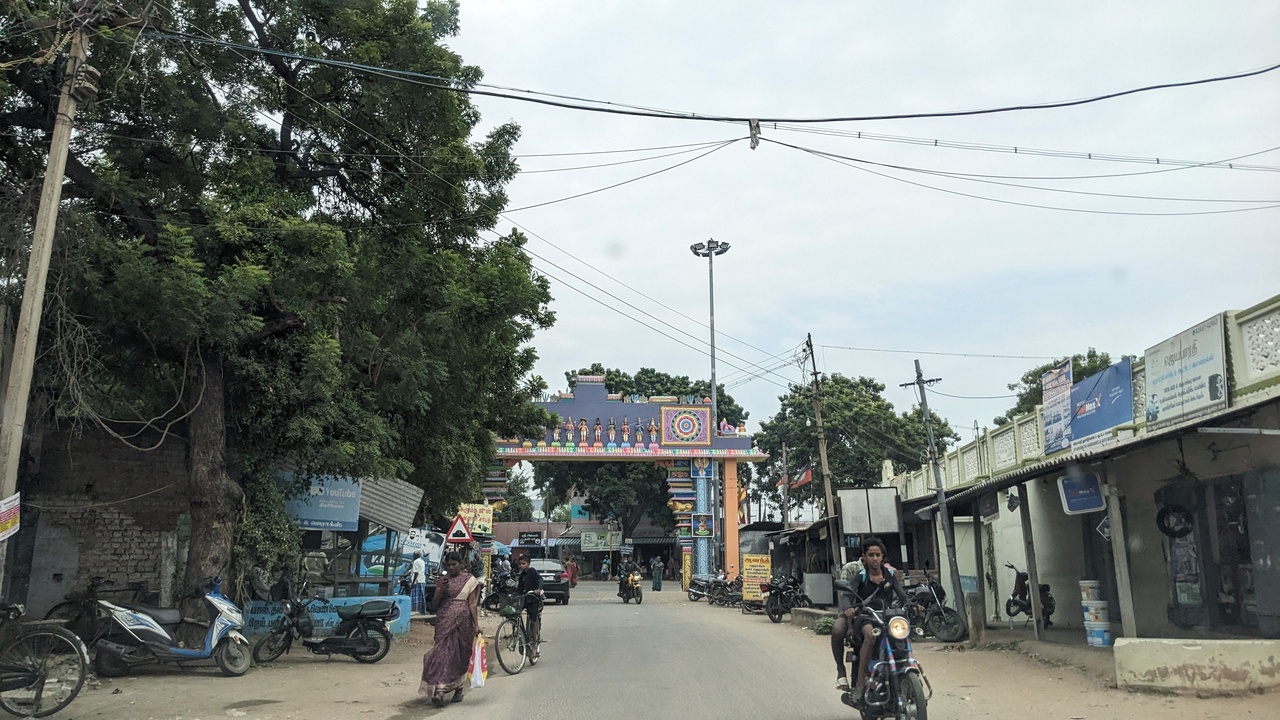
Photos taken from a trip to South eastern Tamilnadu